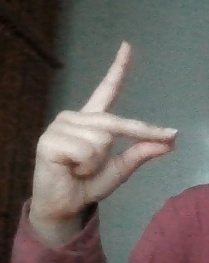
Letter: ta